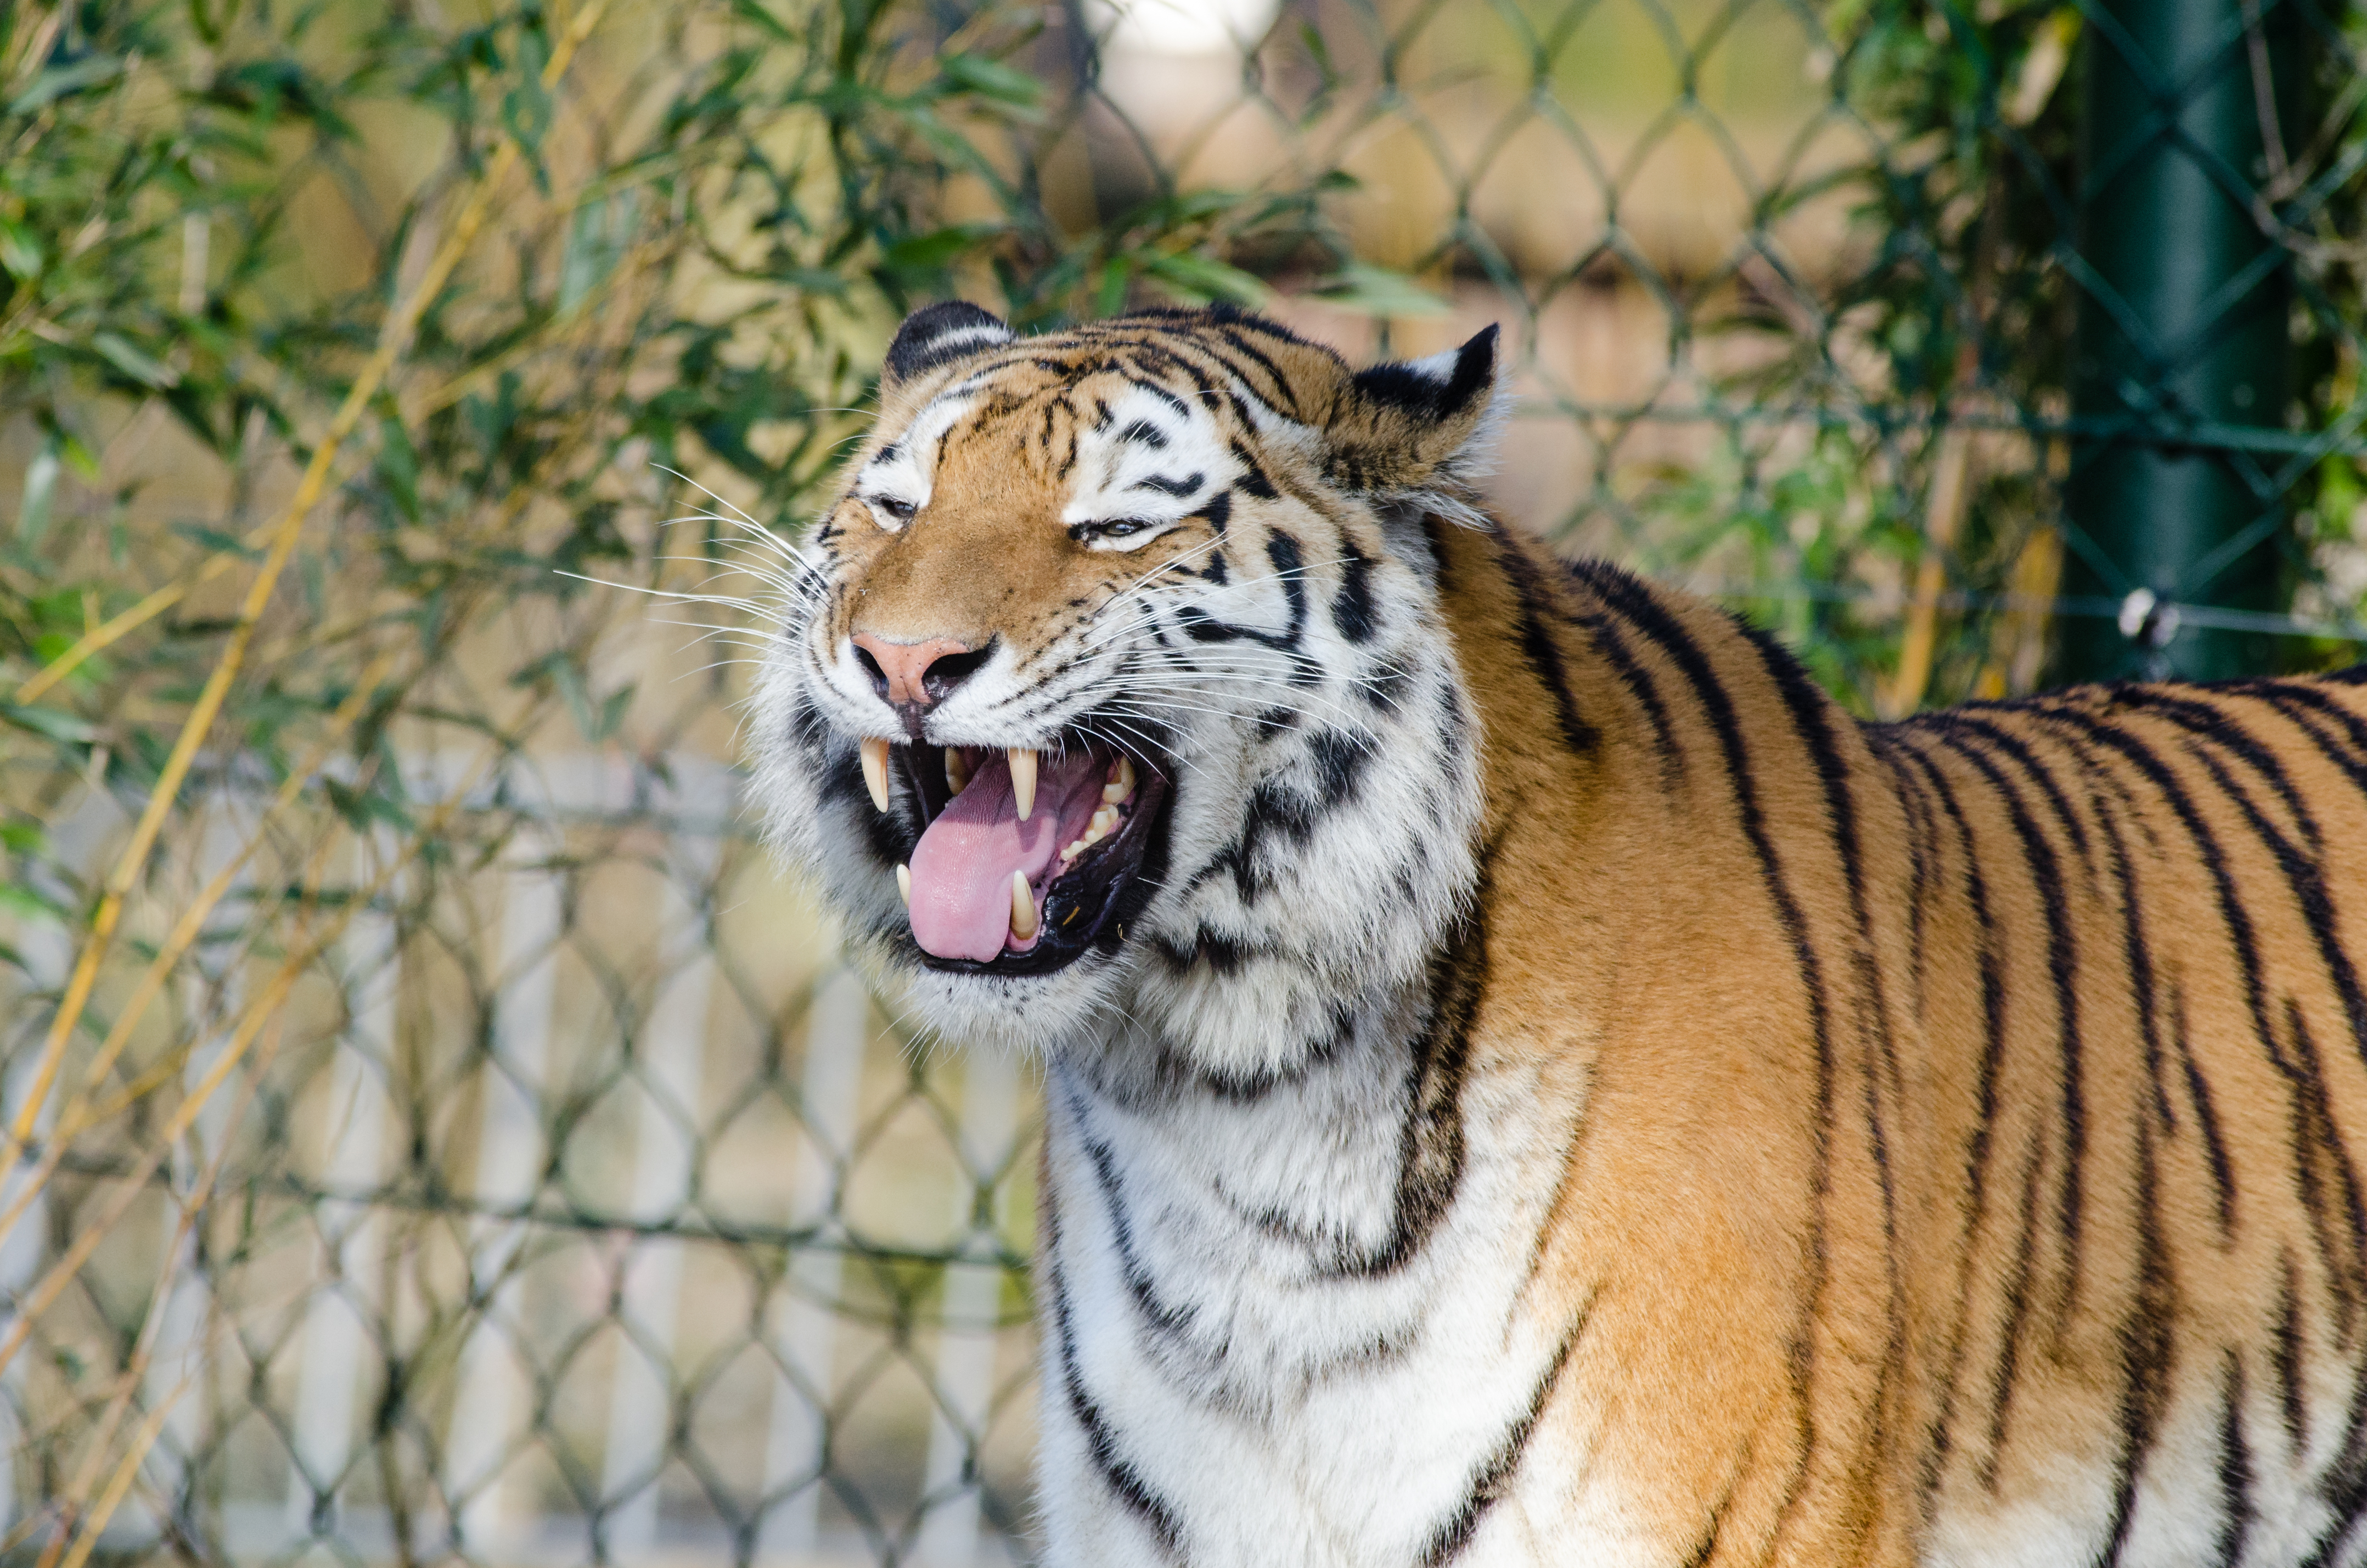
animal, wildlife, zoo, cat, feline, mammal, predator, fauna, whiskers, tiger, vertebrate, germany, deutschland, katze, tierpark, sibirischer, siberian, panthera, tigri, carnivore, big cats, cat like mammal